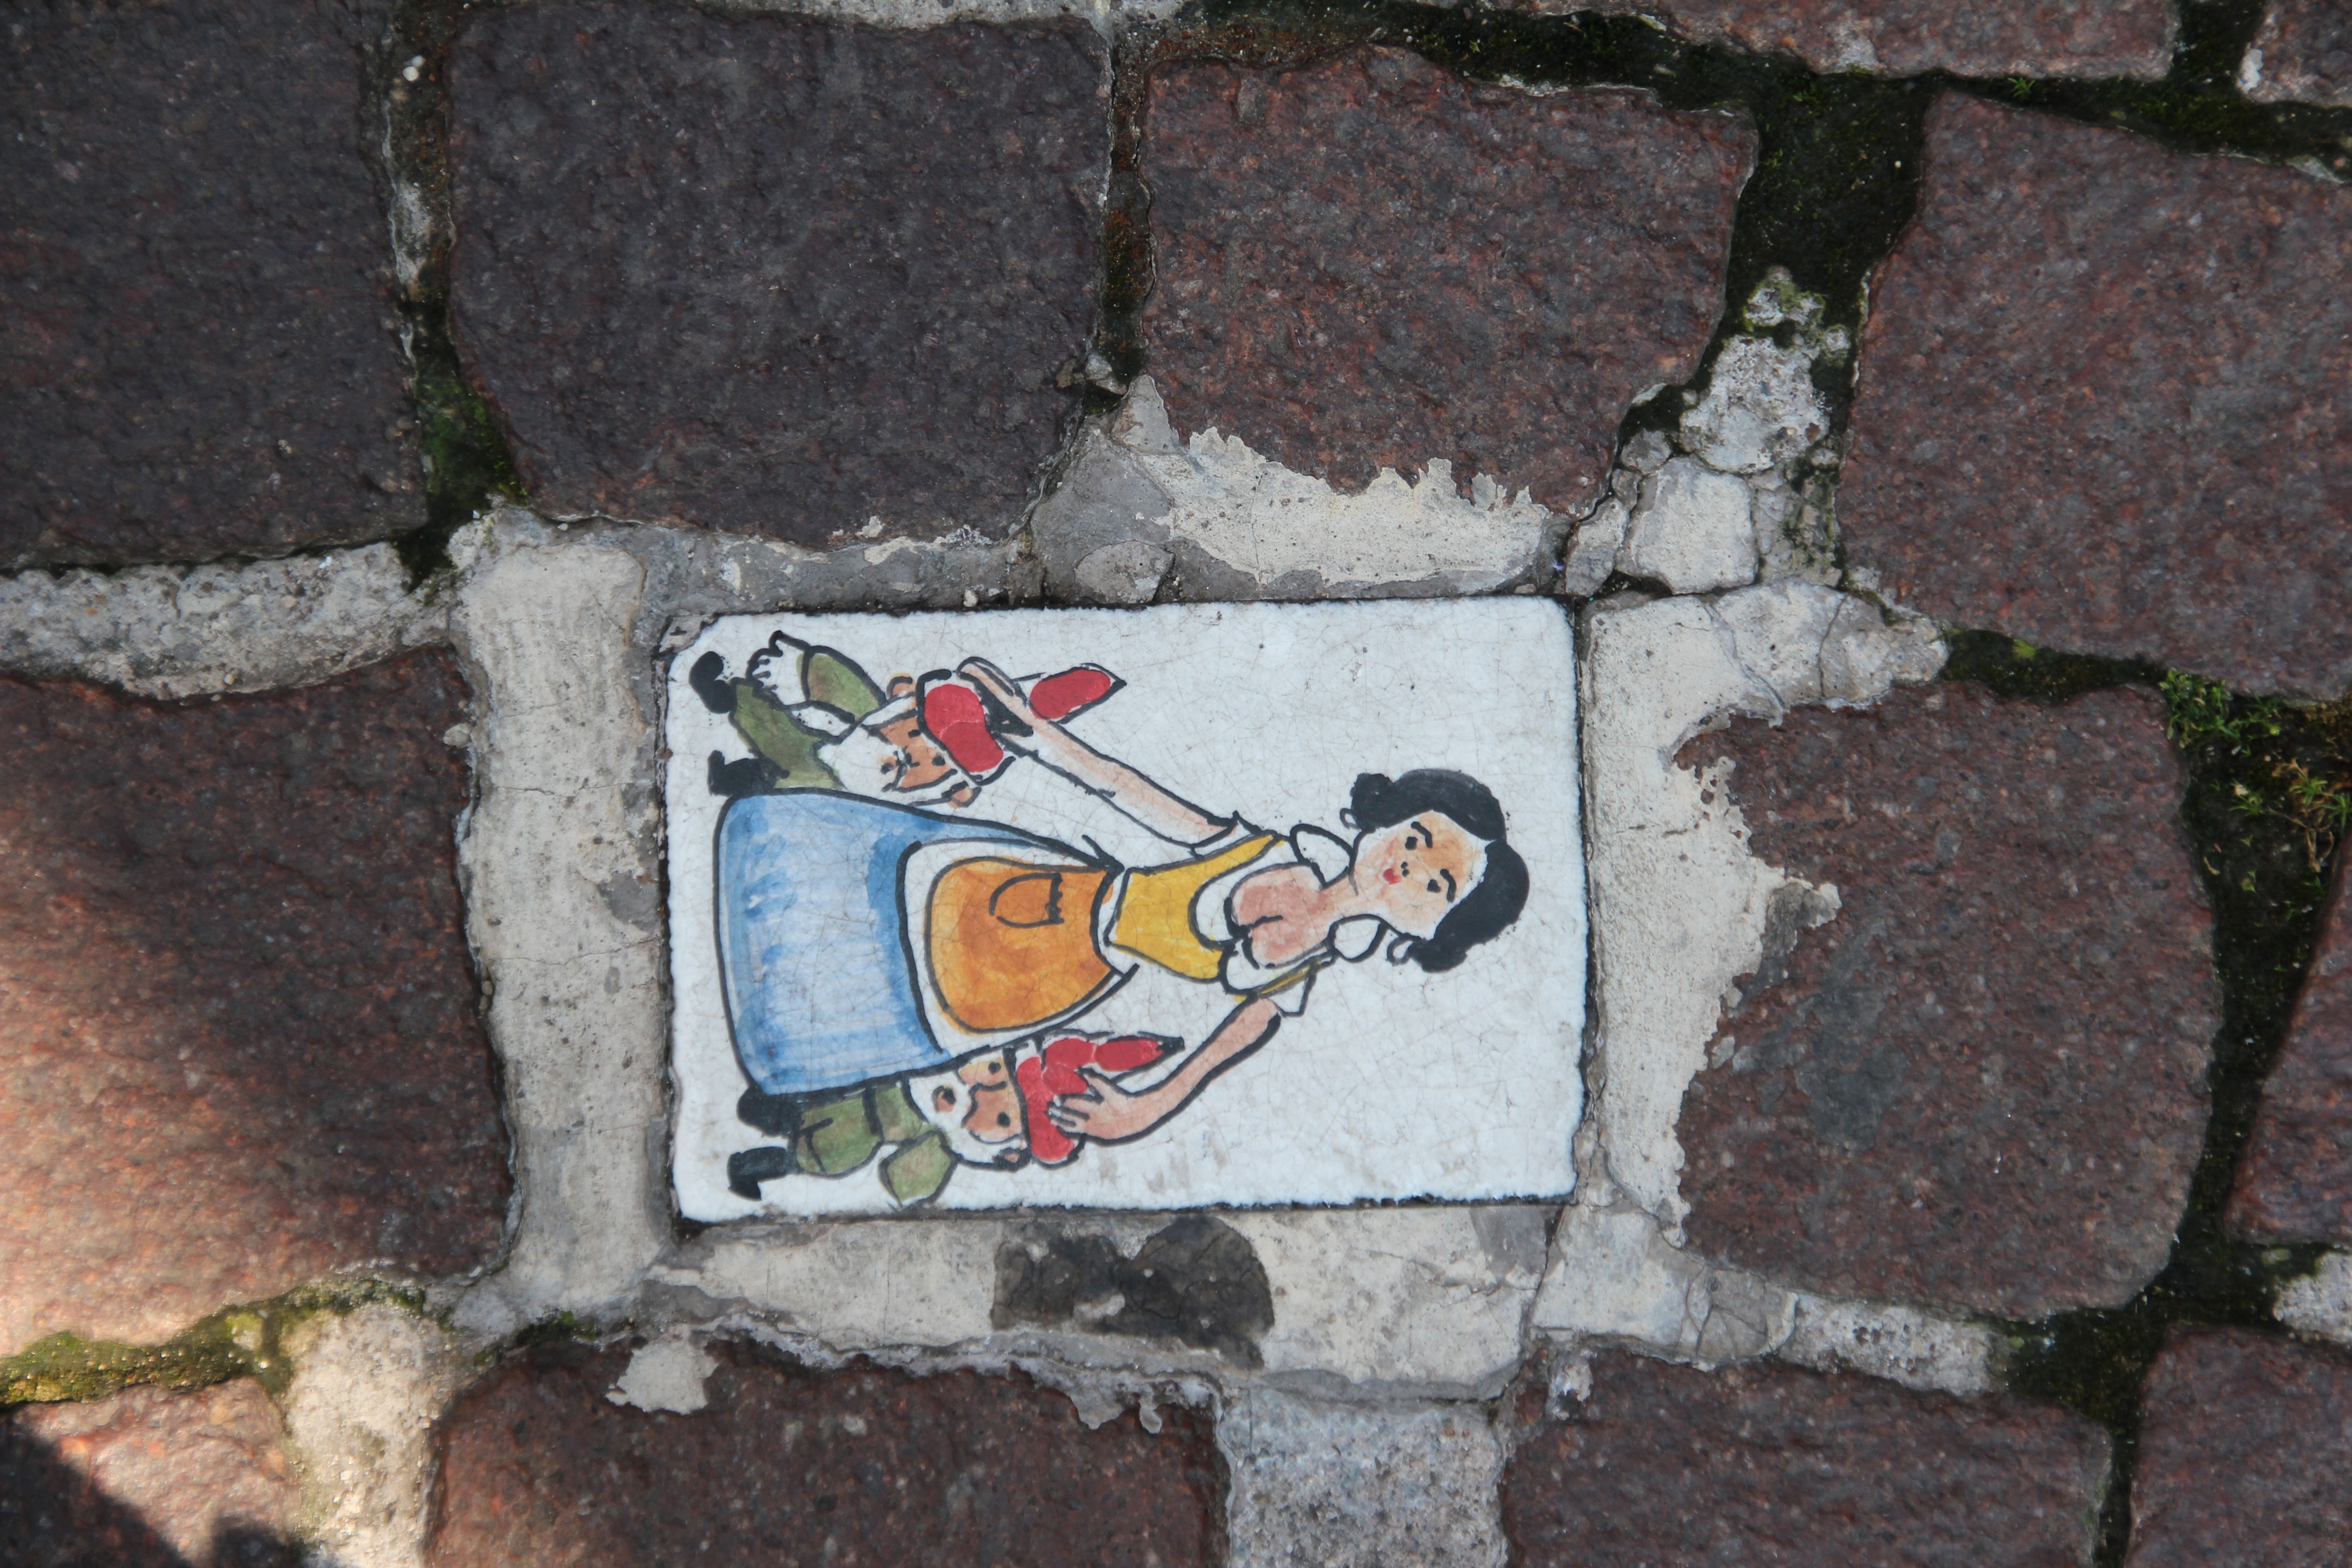
wall, graffiti, street art, art, dwarfs, paving stone, road surface, cobblestone painting